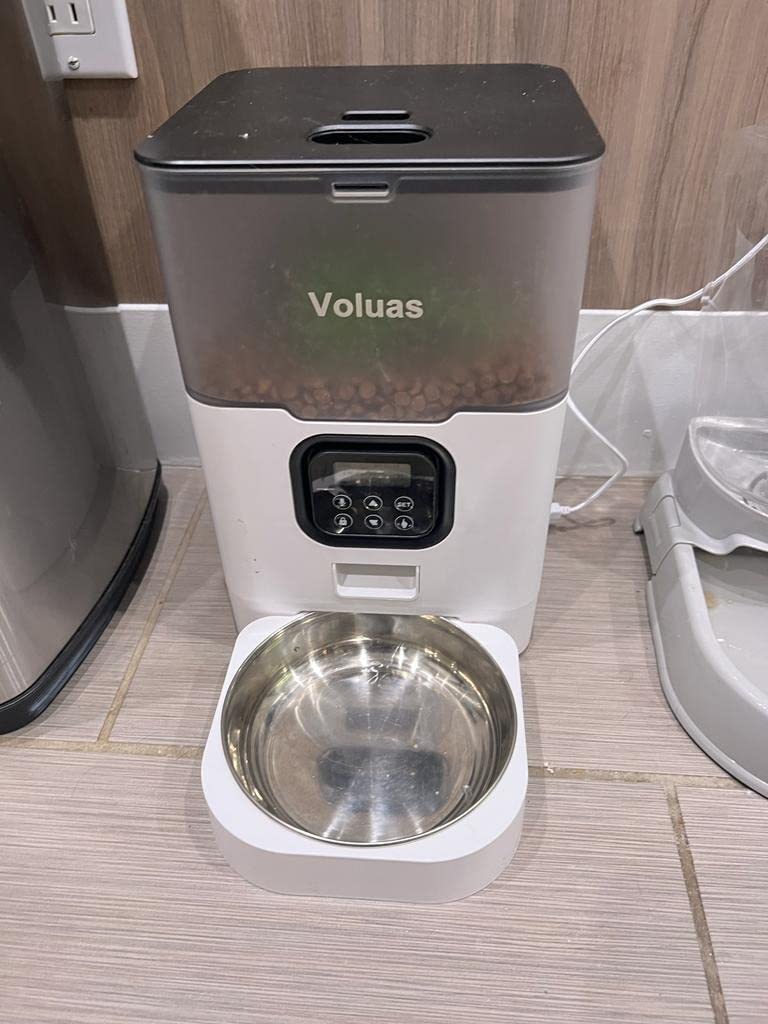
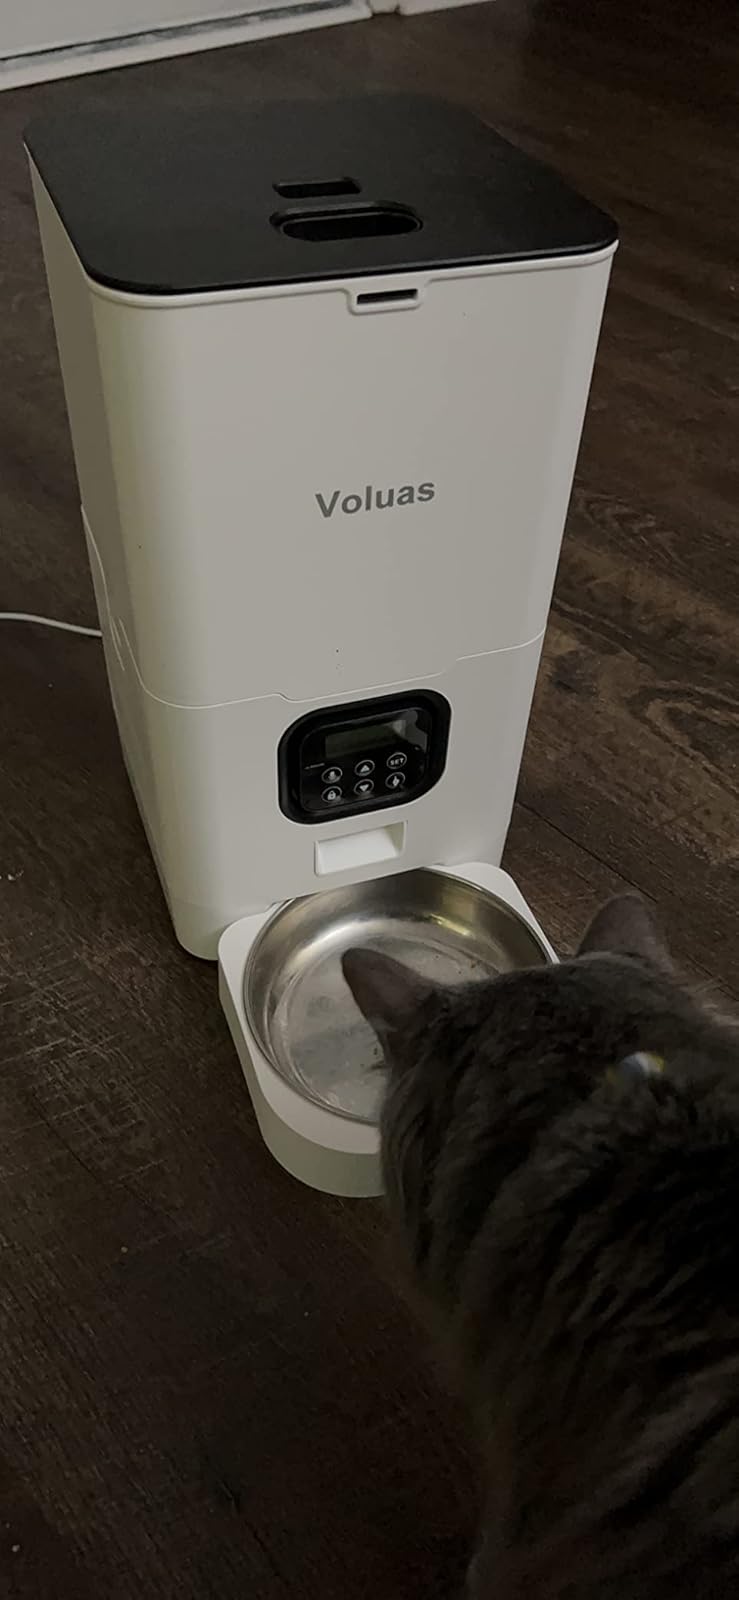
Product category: items_feeder
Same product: no